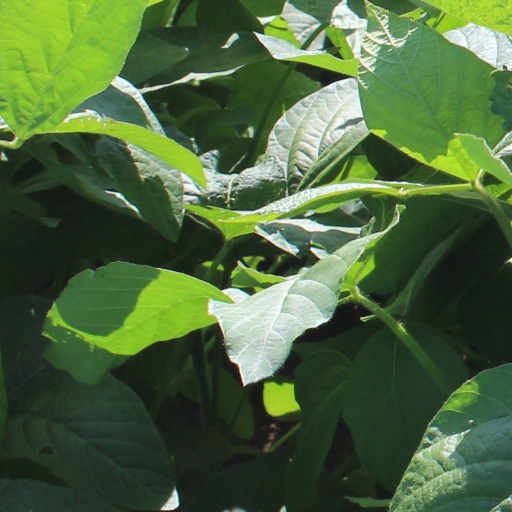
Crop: soybean